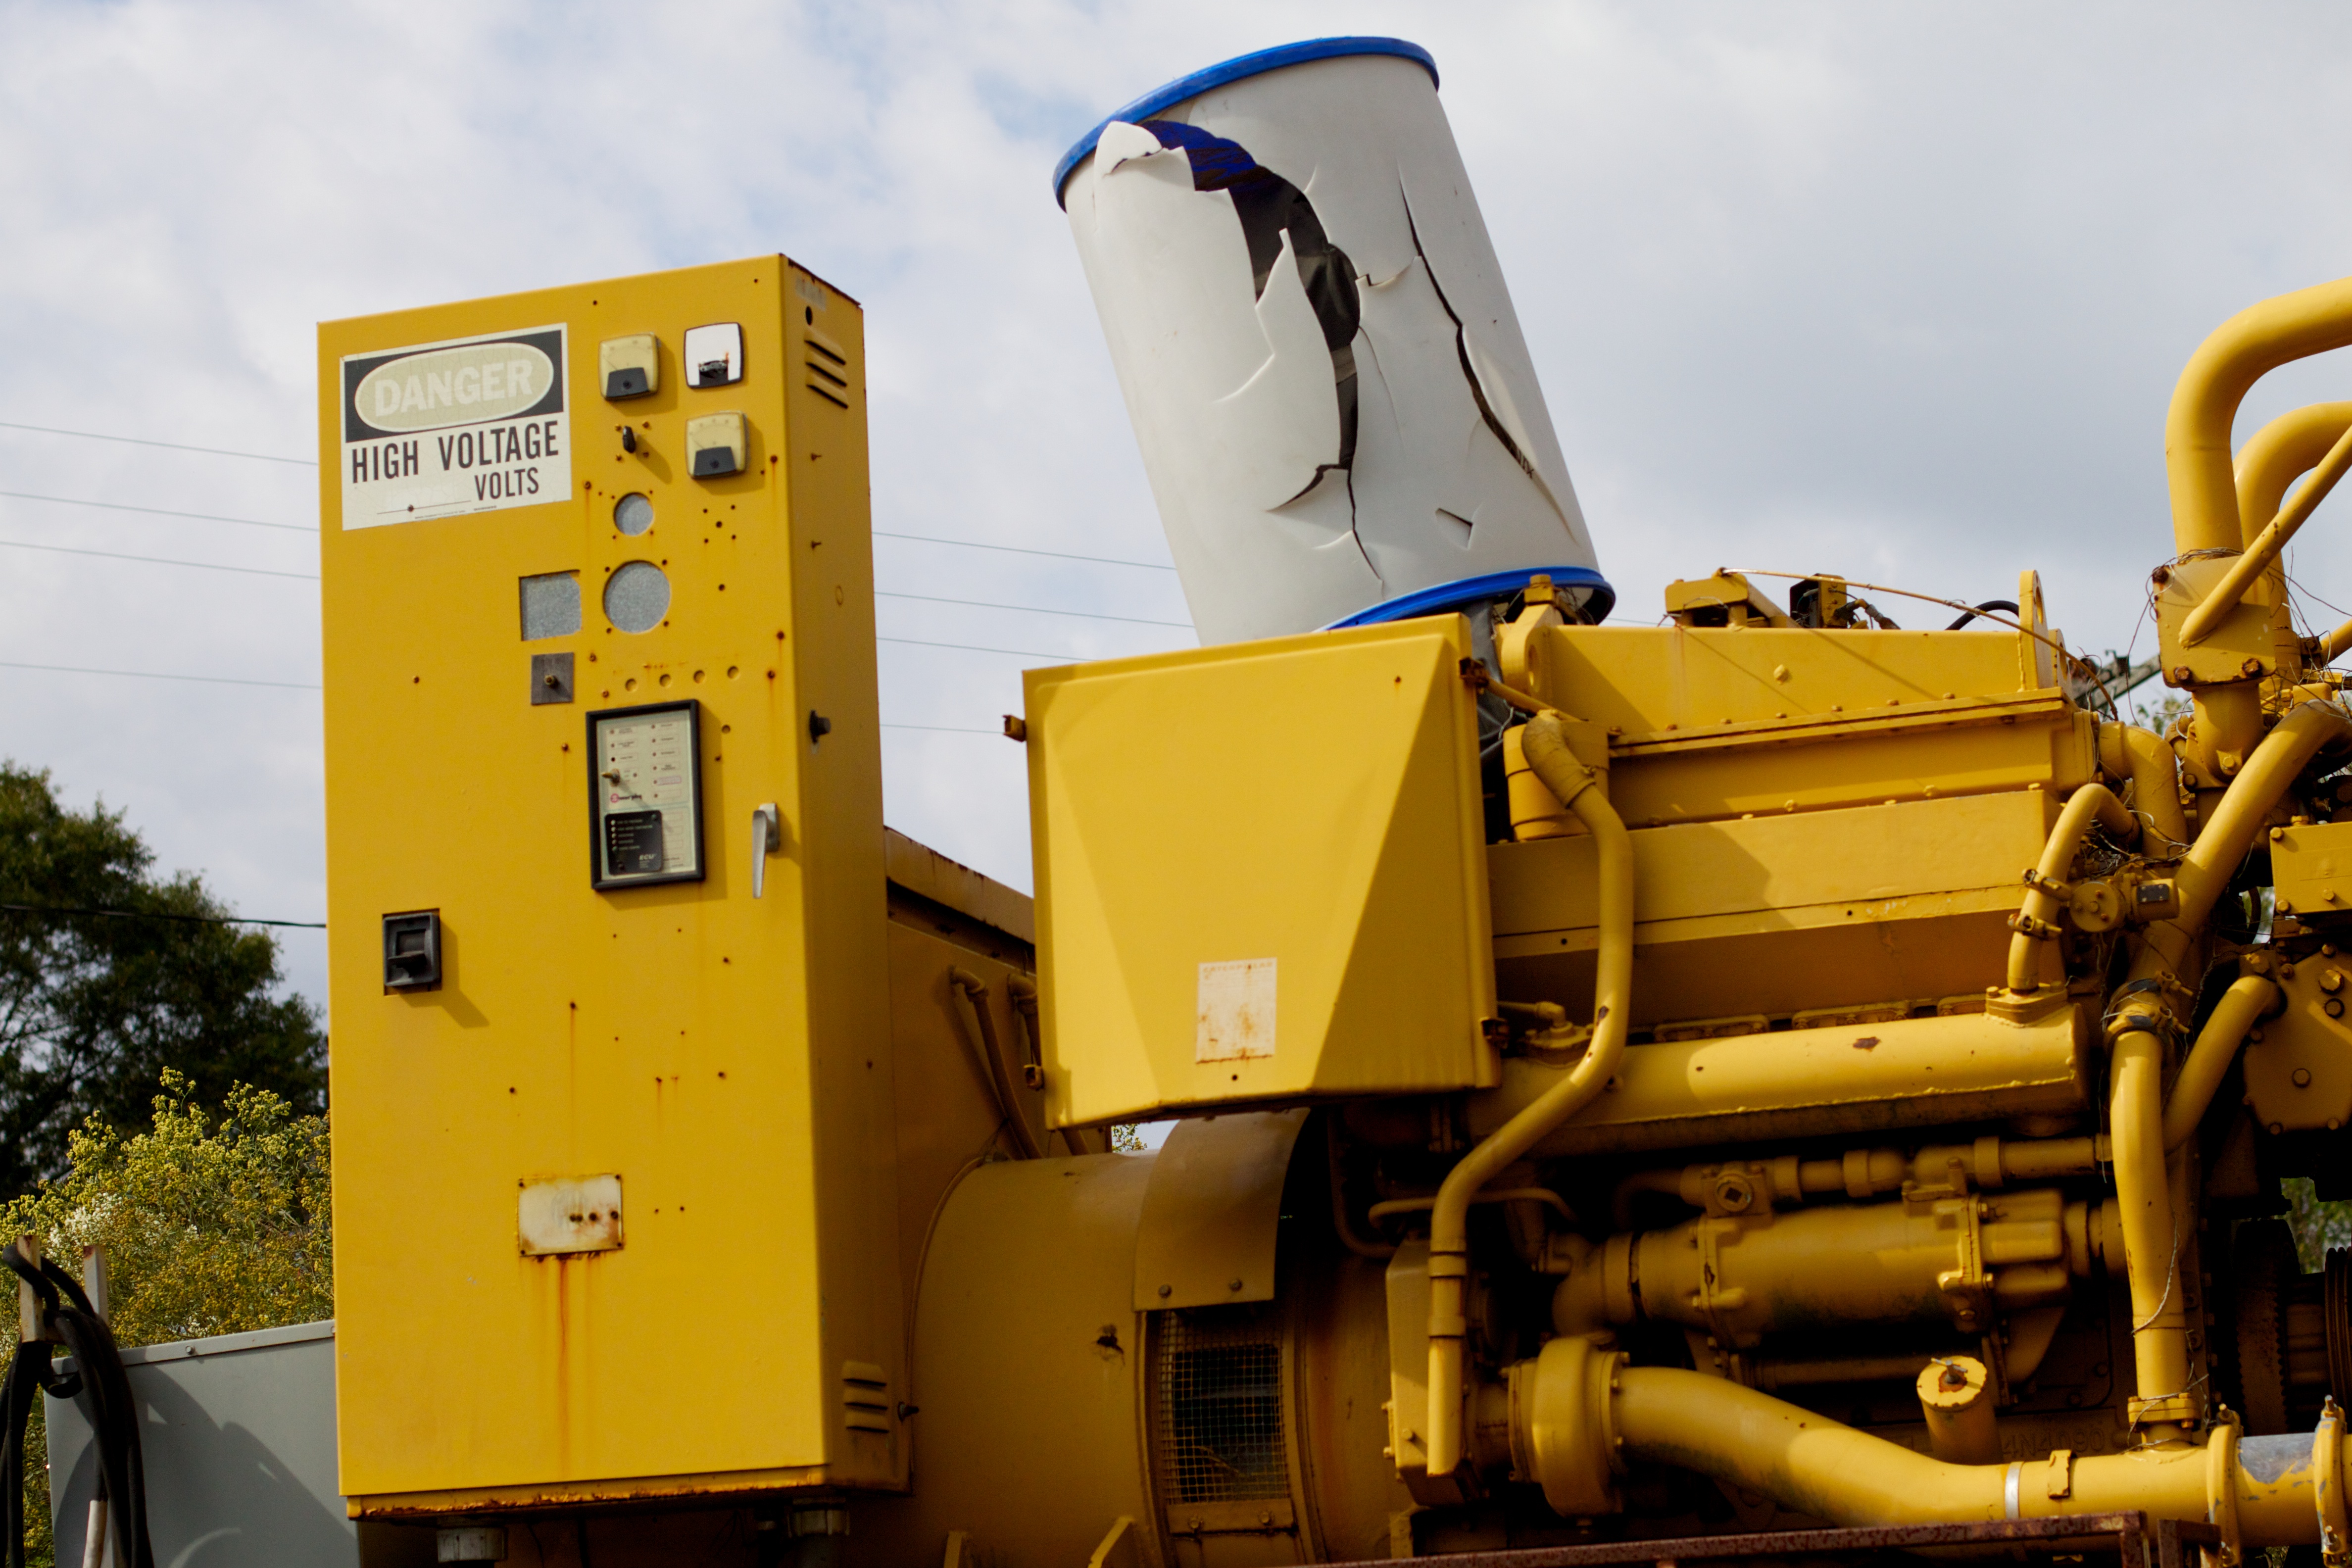
asphalt, transport, vehicle, machine, bulldozer, odyssey, construction equipment, land vehicle